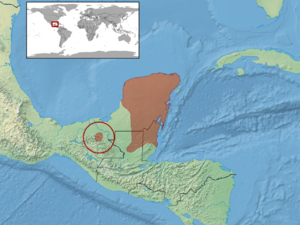
Coniophanes schmidti est une espèce de serpents de la famille des Dipsadidae.